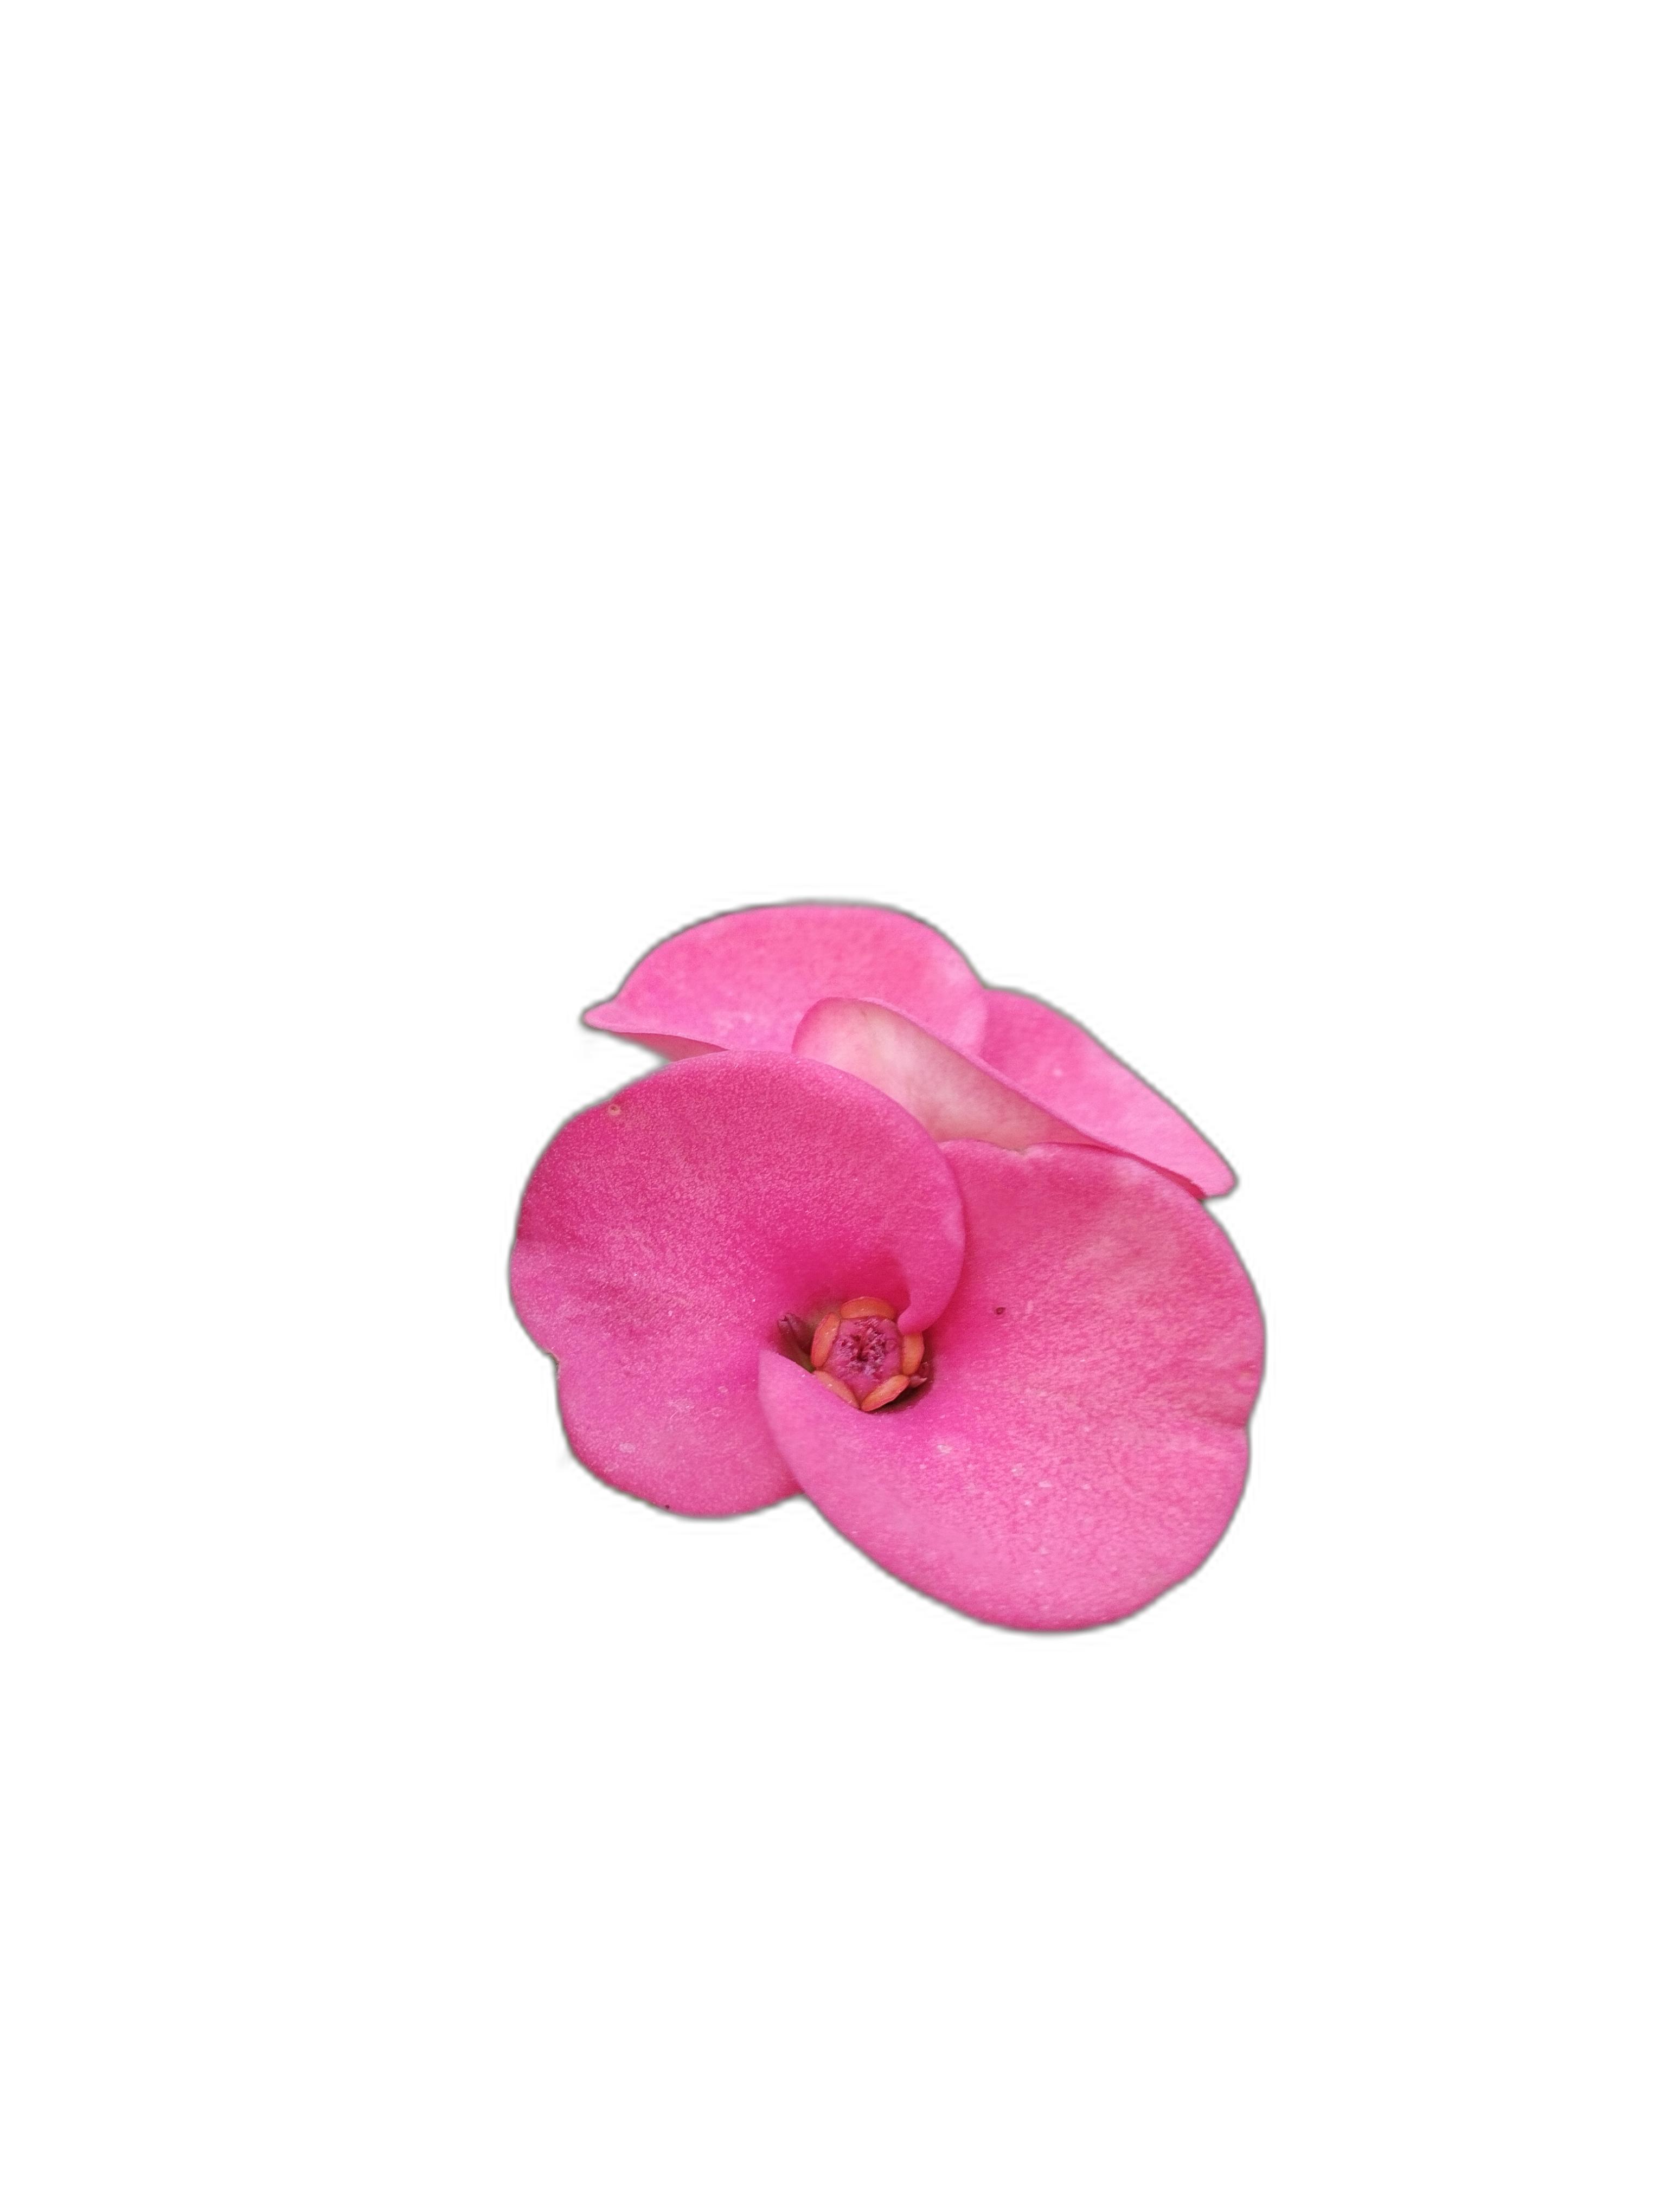
Label: Crown of thorns